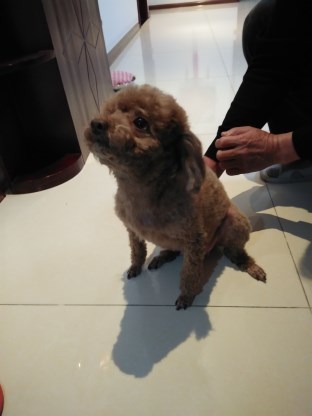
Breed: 7449-n000128-teddy